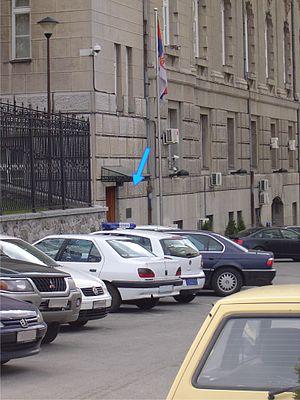
Zoran Đinđić, le sixième Premier ministre de la République de Serbie, a été assassiné à 12h23, le mercredi 12 mars 2003 à Belgrade, en Serbie. Sninđić a été abattu par un tireur d'élite alors qu'il sortait de son véhicule devant l'entrée arrière du siège du gouvernement serbe.